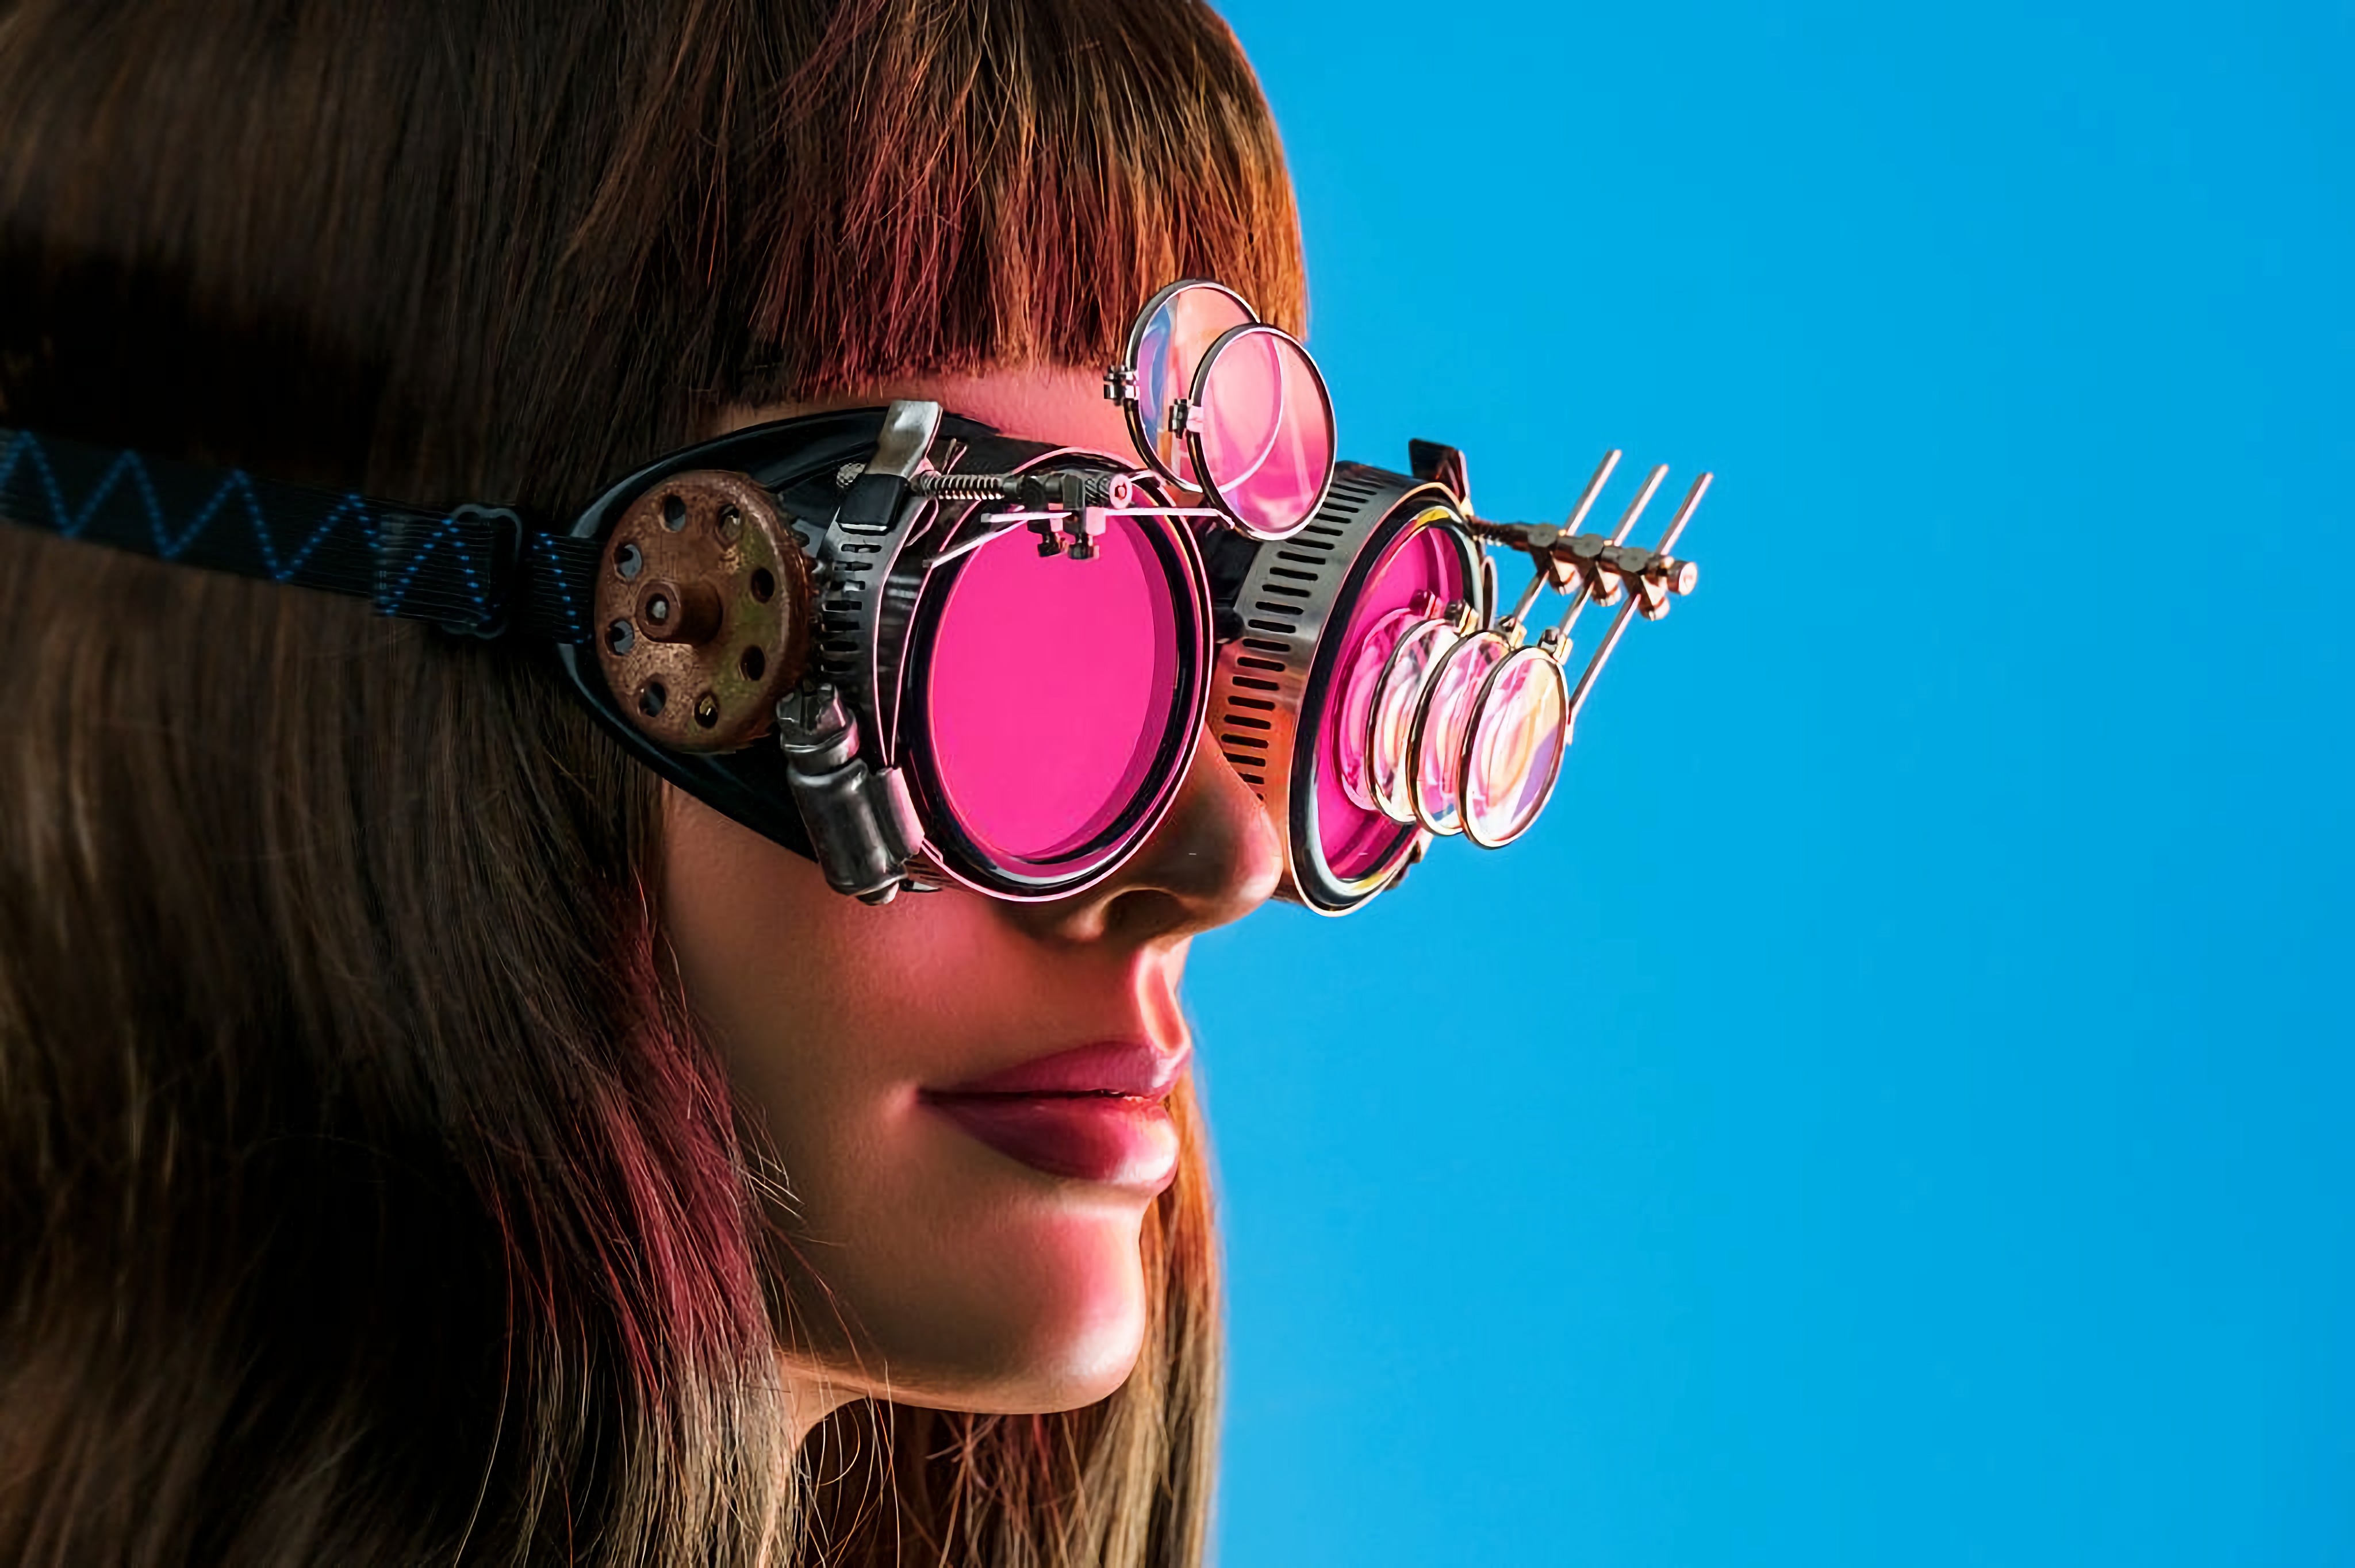
glasses, girl, art, unusual, vision, lip, chin, vision care, eyebrow, facial expression, eyewear, azure, flash photography, ear, eyelash, goggles, audio equipment, Eye glass accessory, happy, pink, cool, fun, black hair, magenta, personal protective equipment, beauty, gadget, technology, electric blue, close up, fashion accessory, leisure, earrings, selfie, fur, graphic design, jewellery, macro photography, cap, headpiece